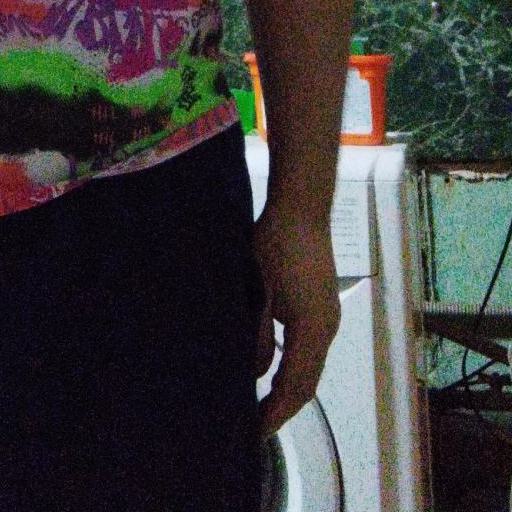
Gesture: no_gesture